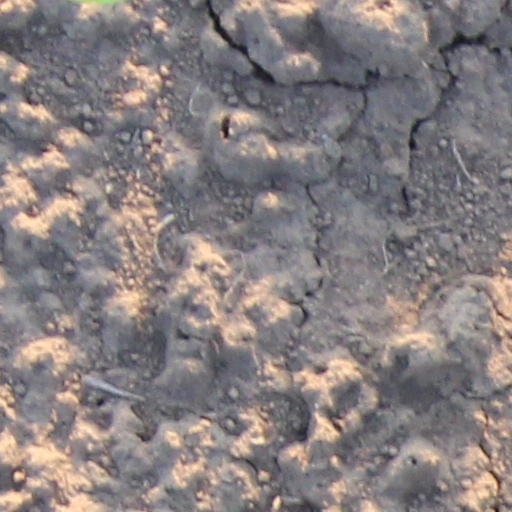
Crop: wheat